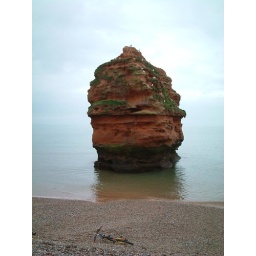
one of the eroded lumps of rock jutting out the sea in Ladram Bay on the Jurassic coast near Sidmouth.